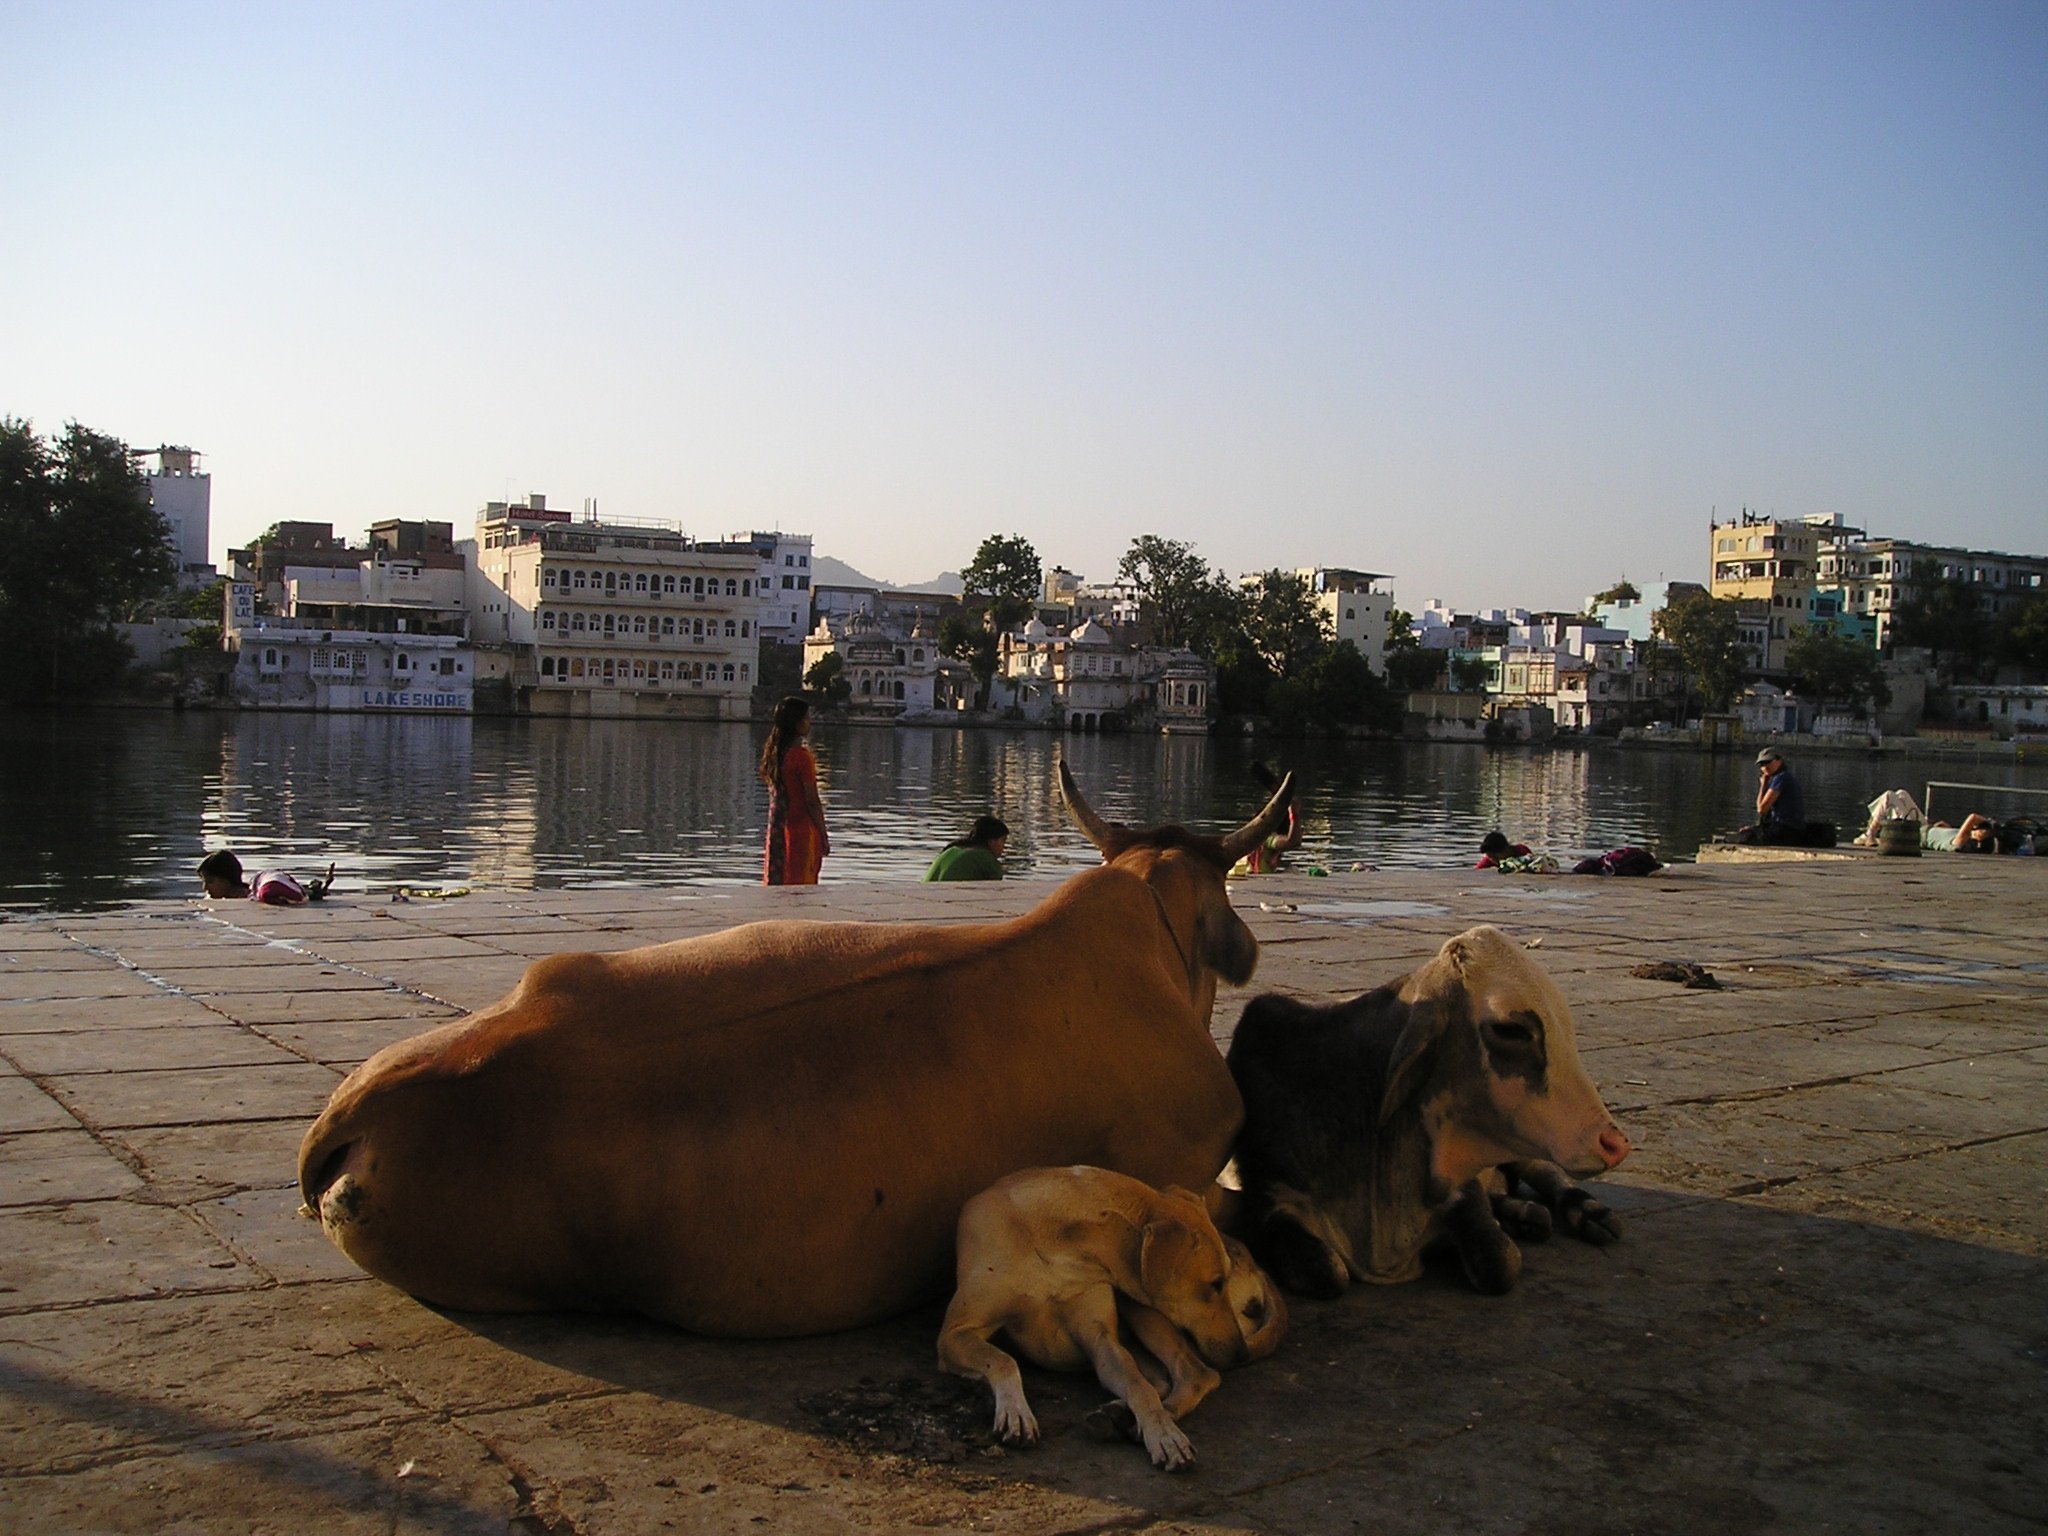
beach, sea, road, dog, vacation, cow, mammal, bull, temple, animals, holy, india, tradition, cattle like mammal